History of ballooning

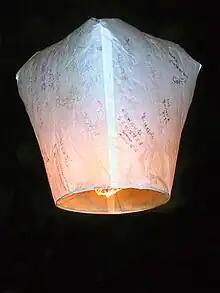
A Kongming lantern, the oldest type of hot air balloon

Unmanned hot air balloons are popular in Chinese history. Zhuge Liang of the Shu Han kingdom, in the Three Kingdoms era (c. AD 220–280) used airborne lanterns for military signaling. These lanterns are known Chinese lanterns or Kongming lanterns (孔明灯).